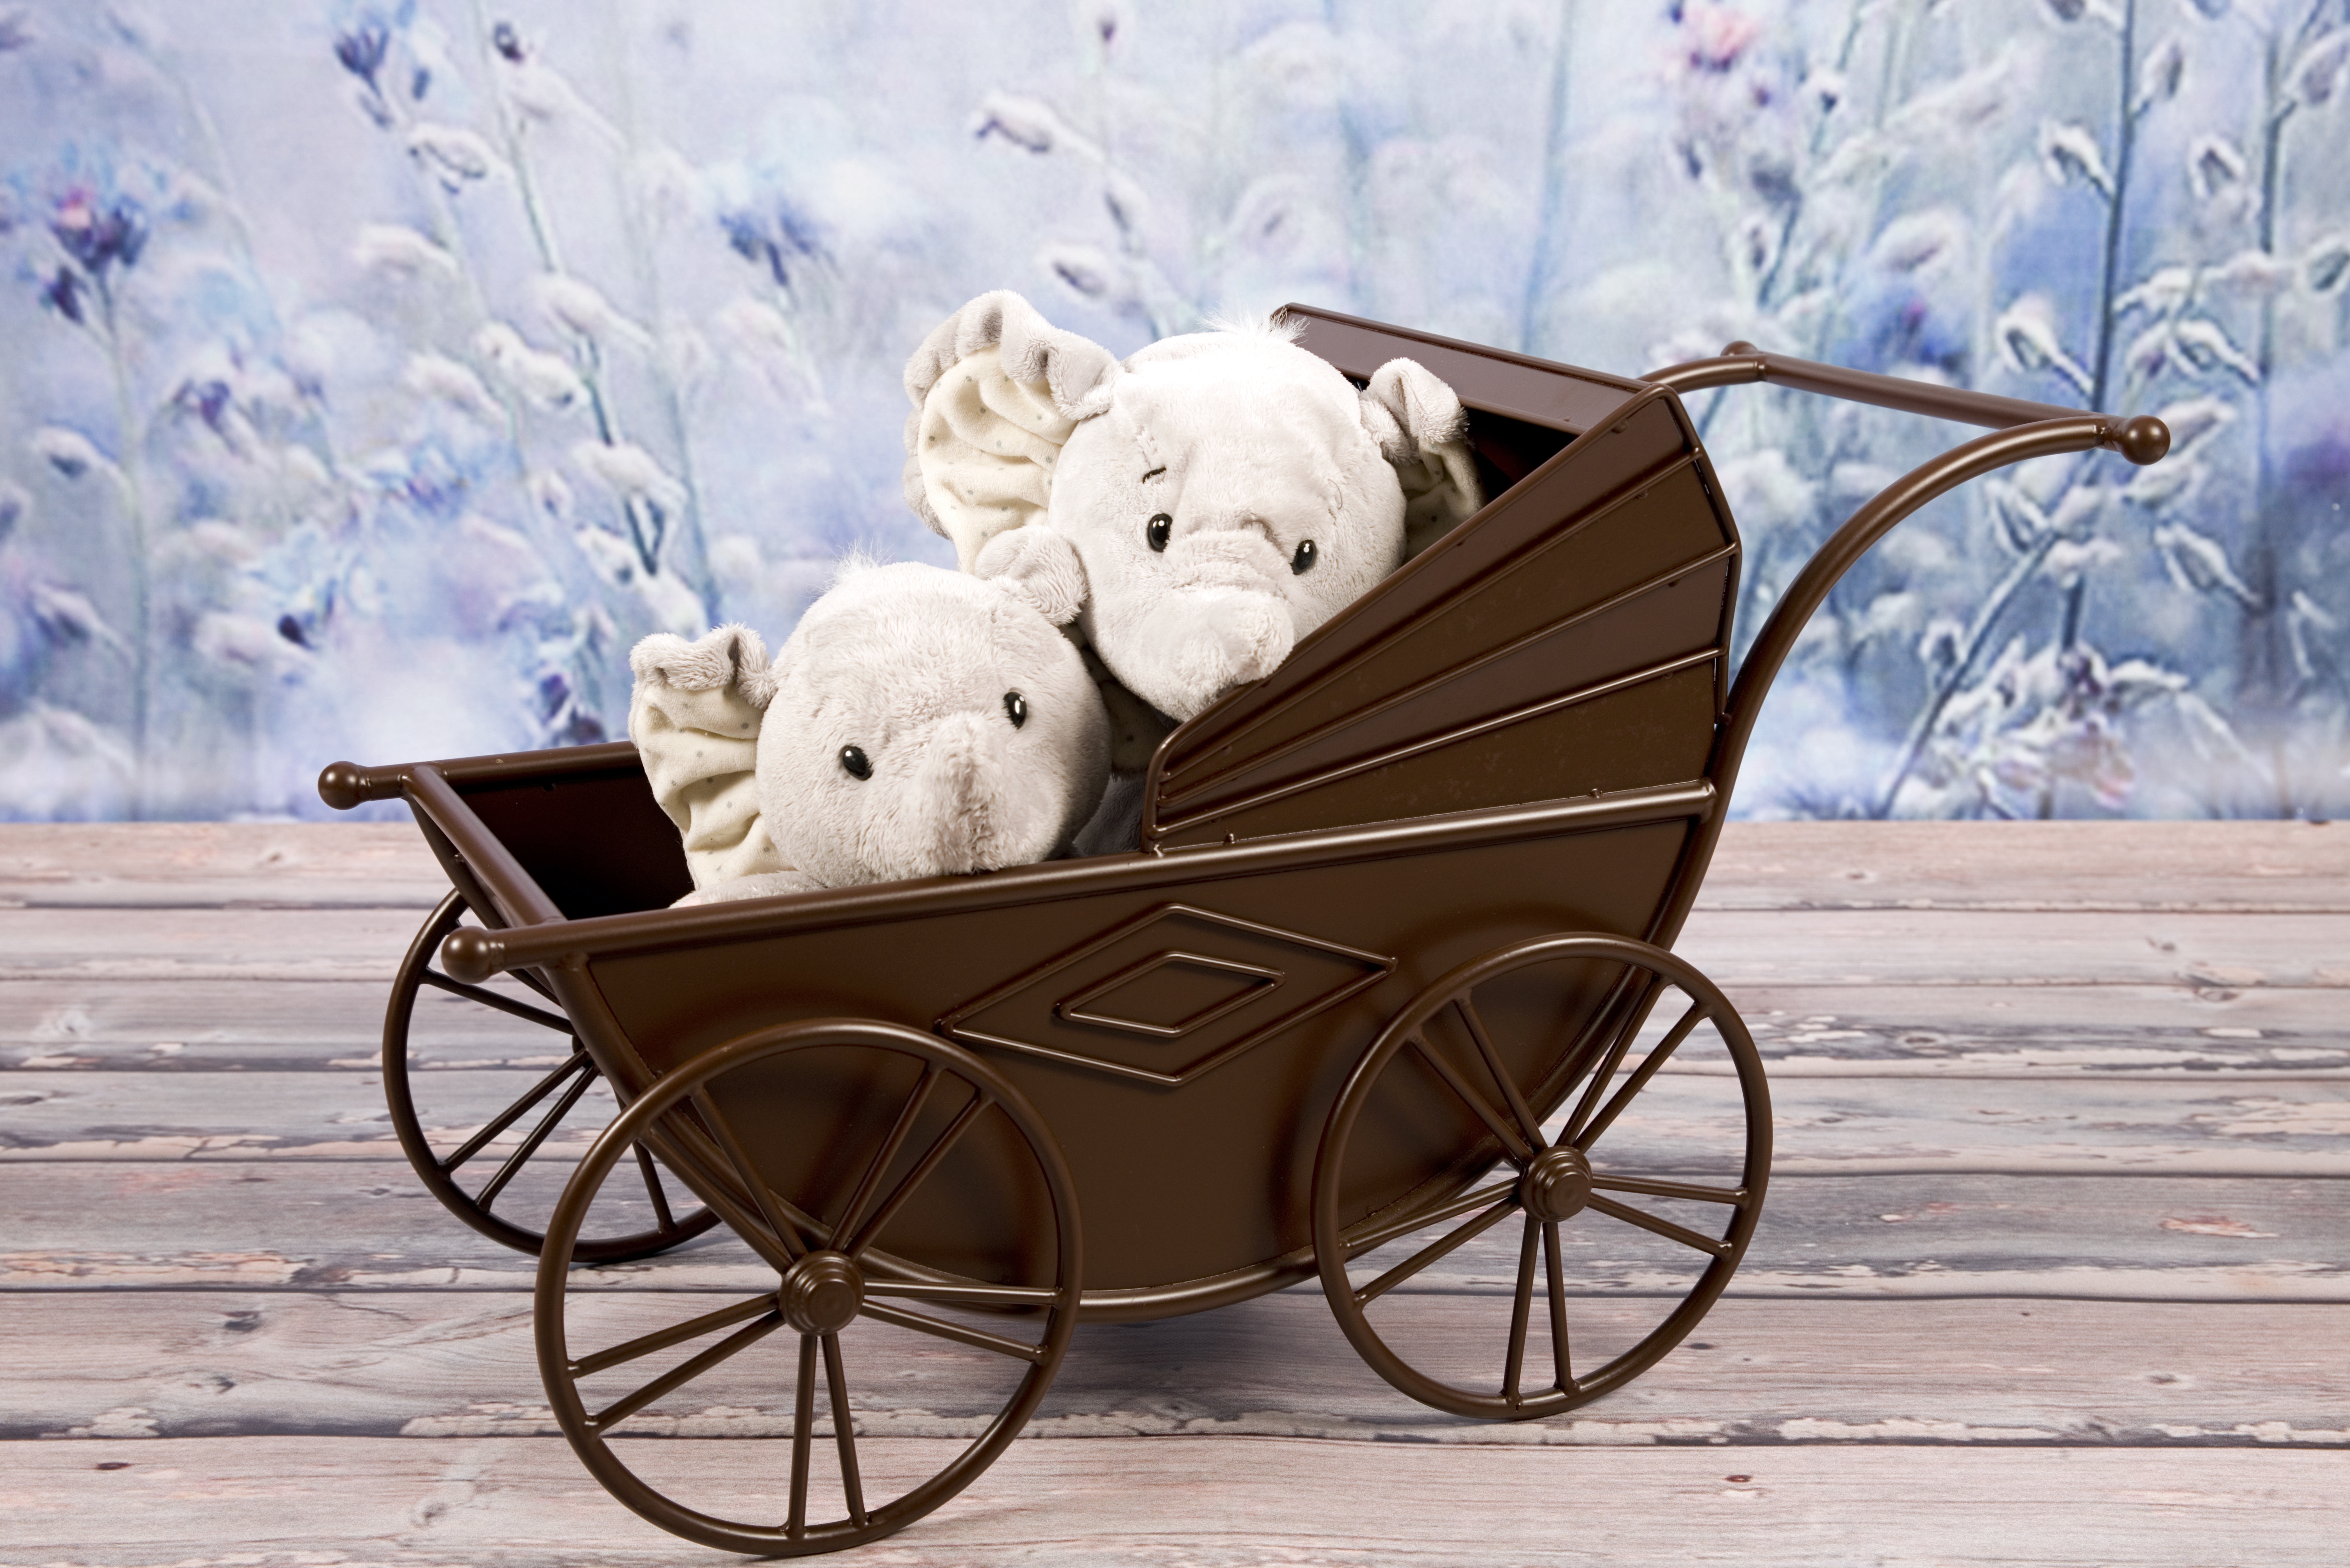
cart, vehicle, product, family, colors, fun, toys, carriage, stroller, elephants, baby carriage, a few, mascots, bean bag plush, they sit